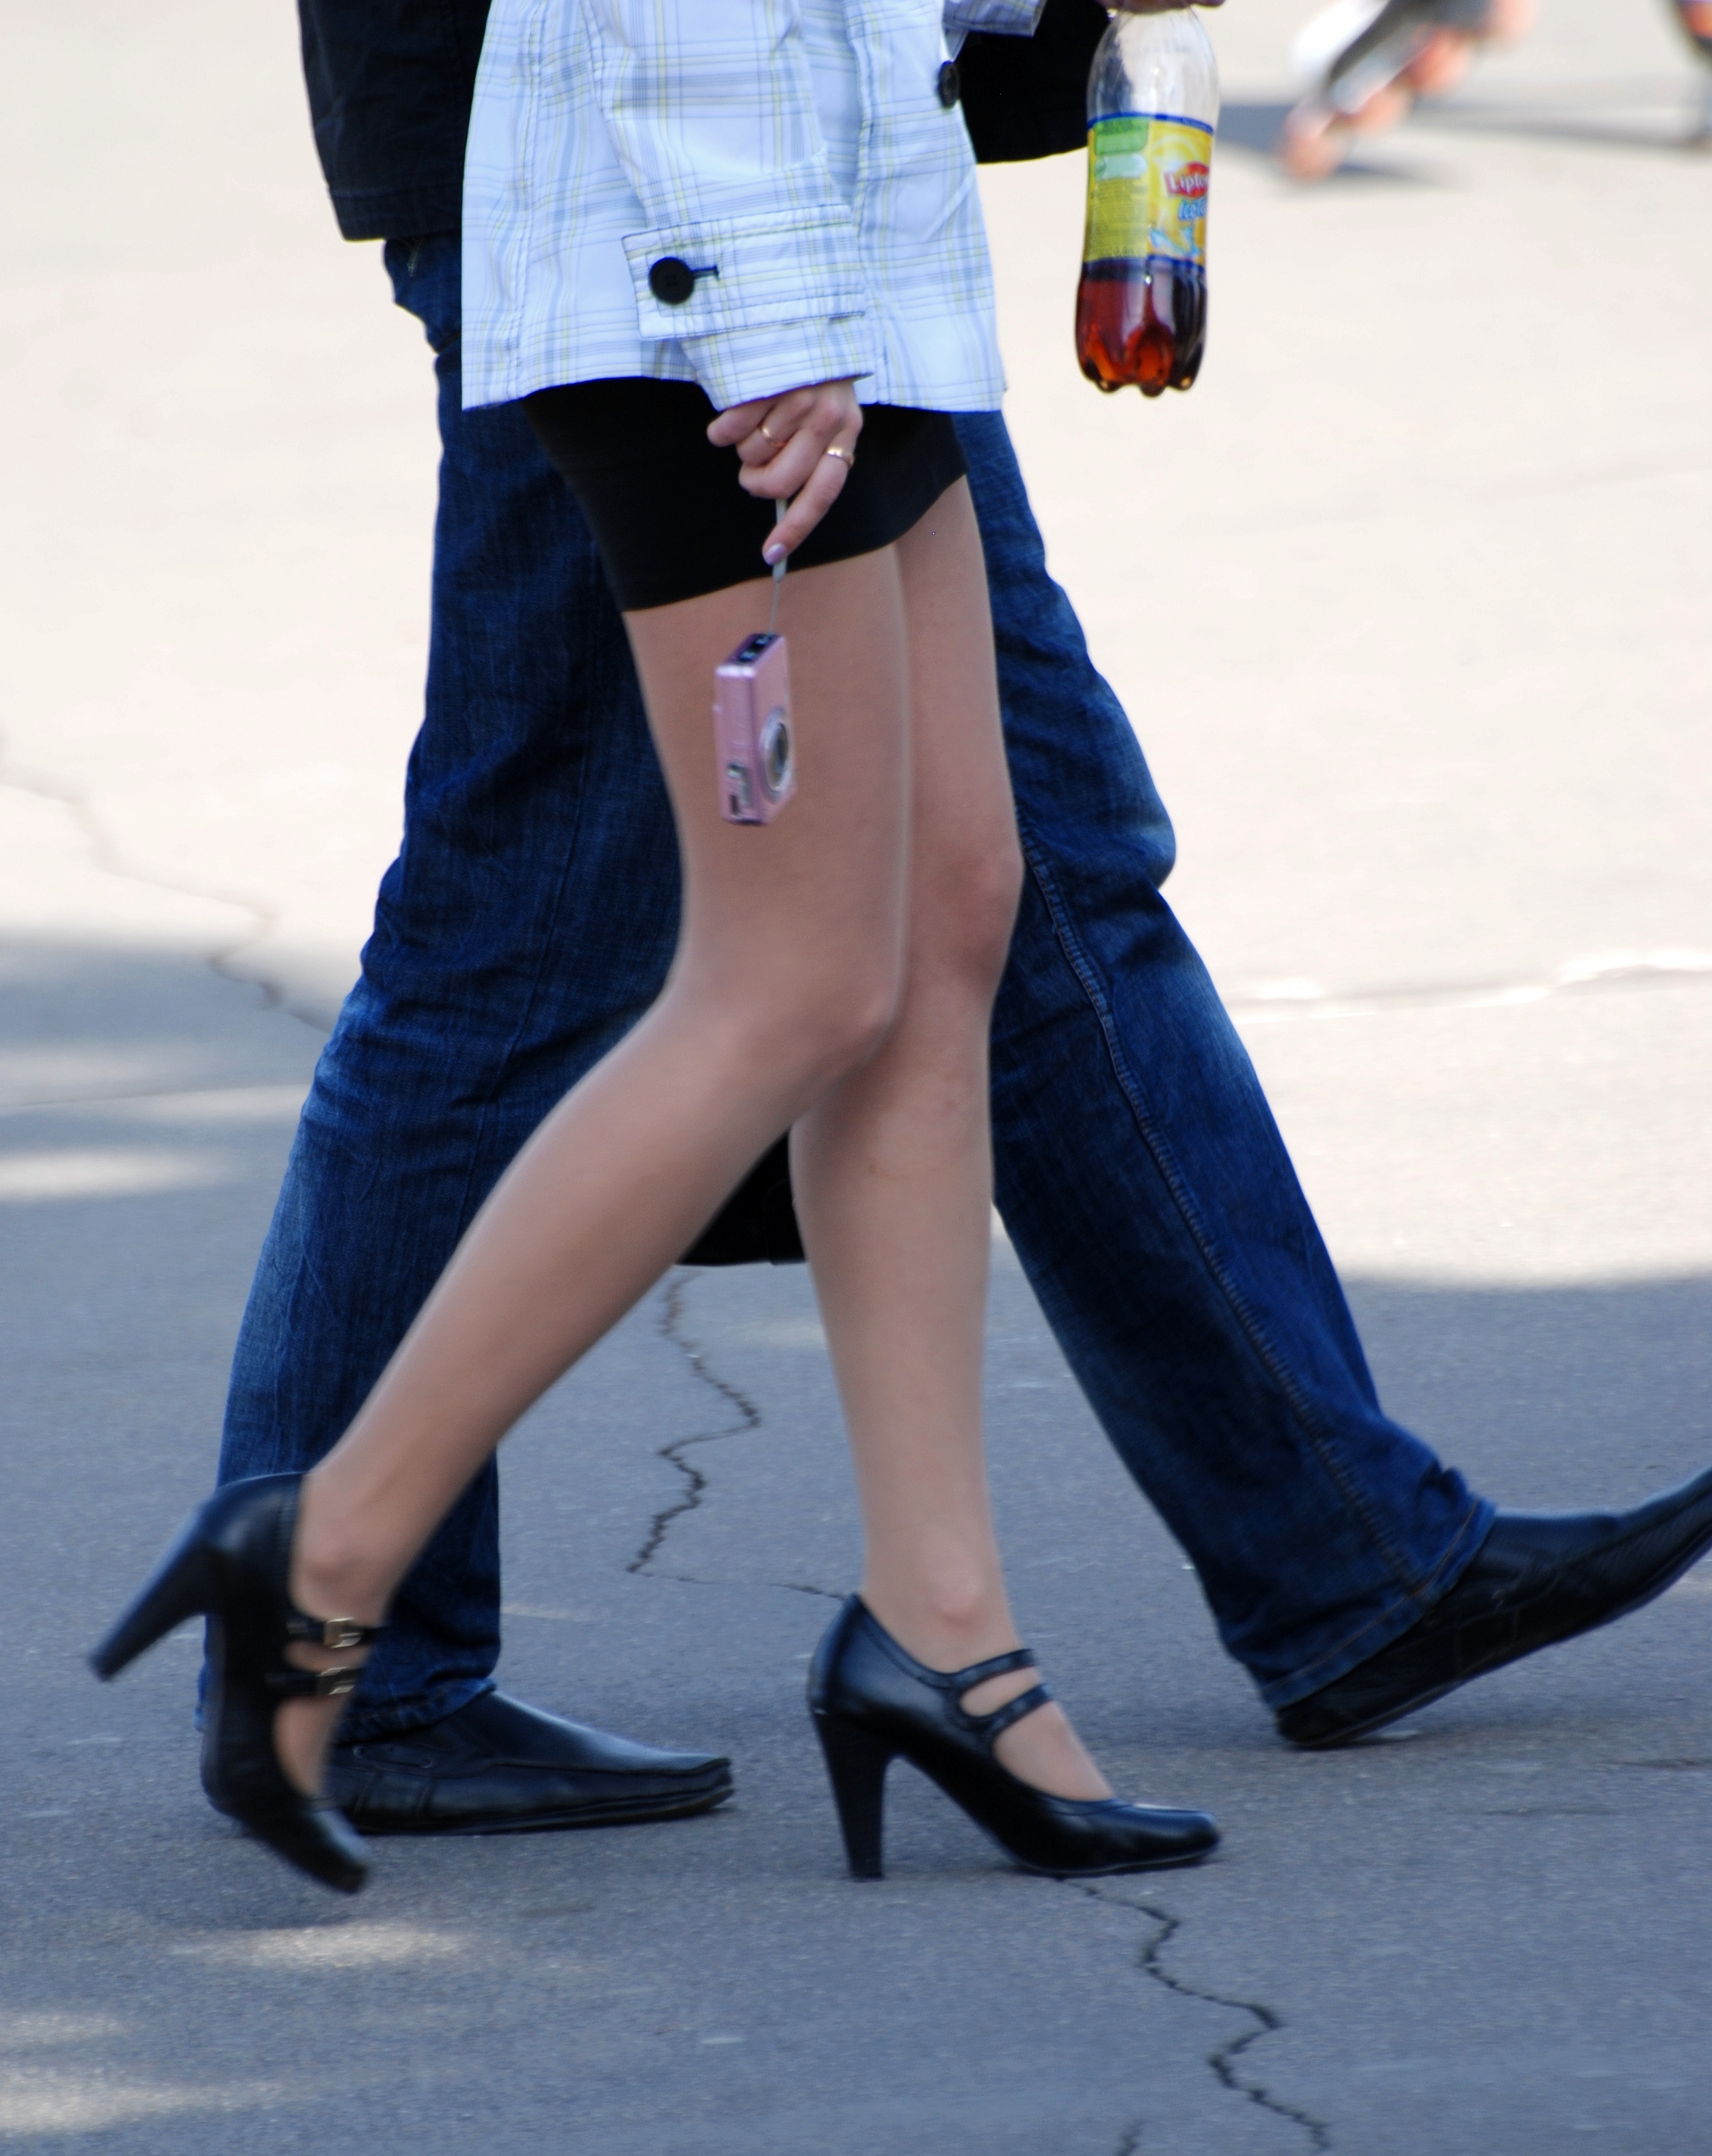
shoe, people, girl, woman, street, leg, europe, model, jeans, spring, park, fashion, blue, nikon, clothing, lady, denim, human body, candid, girls, women, thigh, footwear, moscow, nikkor, russia, d80, tights, 70300mm, moskau, nikond80, moscou, 70300mmf4556gvr, vvc, abdomen, photo shoot, high heeled footwear